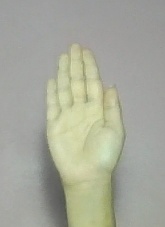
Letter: seen